Military band

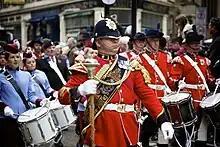
The Princess of Wales's Royal Regiment's Corp of Drums at the Lord Mayor's Show in 2010

Latvia developed a tradition of having military bands right after it gained its independence from the Russian Empire in 1918. In February 1919, Captain Ludvigs Bolšteins of the newly formed Latvian Army ordered an infantry company to form a band composed of 11 volunteers in what was considered to be the first military band in independent Latvia. Beginning in 1940 and again following the end of the German occupation in 1944–45, the Red Army began stationing army bands on its territory. As the Soviet band tradition grew and progressed over the years, bands of the Baltic Military District stationed in the Latvian SSR were aligned towards the standard of the Bands of the Moscow Military District. Since 1991, the Central Military Band of the Latvian National Armed Forces (also known as the NAF Staff Band) has been the flagship ensemble of the national armed forces and has participated in every protocol events. Officially coming under the command of the Latvian National Armed Forces Staff Battalion, it mostly performs in the presence of a major public figure, such as the President of Latvia.